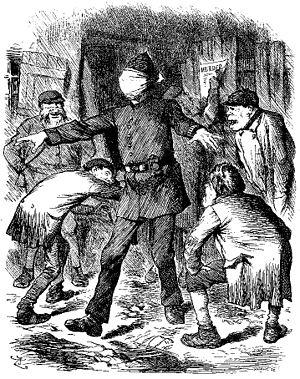
Jack l'Éventreur est le surnom donné à un tueur en série ayant sévi dans le district londonien de Whitechapel en 1888. L'affaire à laquelle le personnage est lié, depuis l'époque de son déroulement jusqu'à aujourd'hui, donna lieu à maintes hypothèses et inspira bon nombre d'œuvres en tous genres, lui conférant un statut de mythe moderne.